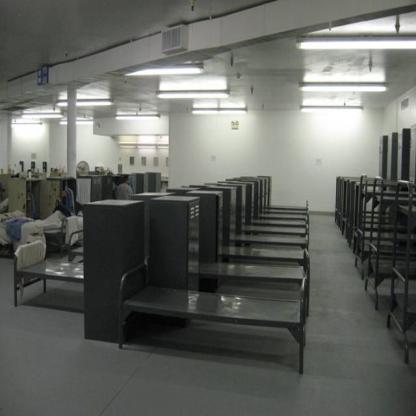
Scene: Indoor